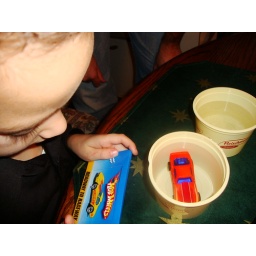
Noah and his Hot Wheels car that changes color from yellow to red when placed in cold water